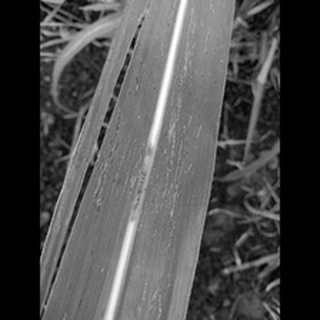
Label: sugarcane_rust